Azmi Mohamed Megahed

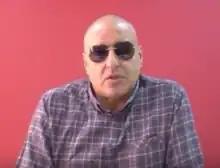
Azmi Mohamed Megahed in 2014

Azmi Mohamed Megahed (15 April 1950 – 12 September 2020) was an Egyptian volleyball player. He competed in the men's tournament at the 1976 Summer Olympics.